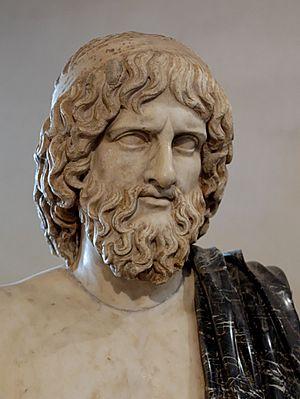
Buste d'Hadès. Marbre, copie romaine d'un original grec du Ve siècle av. J.-C.
Dans la mythologie grecque, Hadès est une divinité chthonienne, frère aîné de Zeus et de Poséidon. Comme Zeus gouverne le Ciel et Poséidon la Mer, Hadès règne sous la terre et pour cette raison il est souvent considéré comme le « maître des Enfers ». Il est marié à Perséphone. Il correspond au Sarapis ptolémaïque et au Pluton romain.
L'Ode sur la mélancolie, en anglais Ode on Melancholy, est l'une des six odes écrites par le poète romantique britannique John Keats en 1819, l'Ode sur une urne grecque, l'Ode à un rossignol, l'Ode sur l'indolence, l'Ode à Psyché, l'Ode sur la mélancolie datées de mai, la dernière de septembre. Composée de trois strophes seulement, une première ayant été finalement rejetée, elle décrit la perception qu'a le narrateur de la mélancolie au moyen d'un discours lyrique adressé au lecteur.